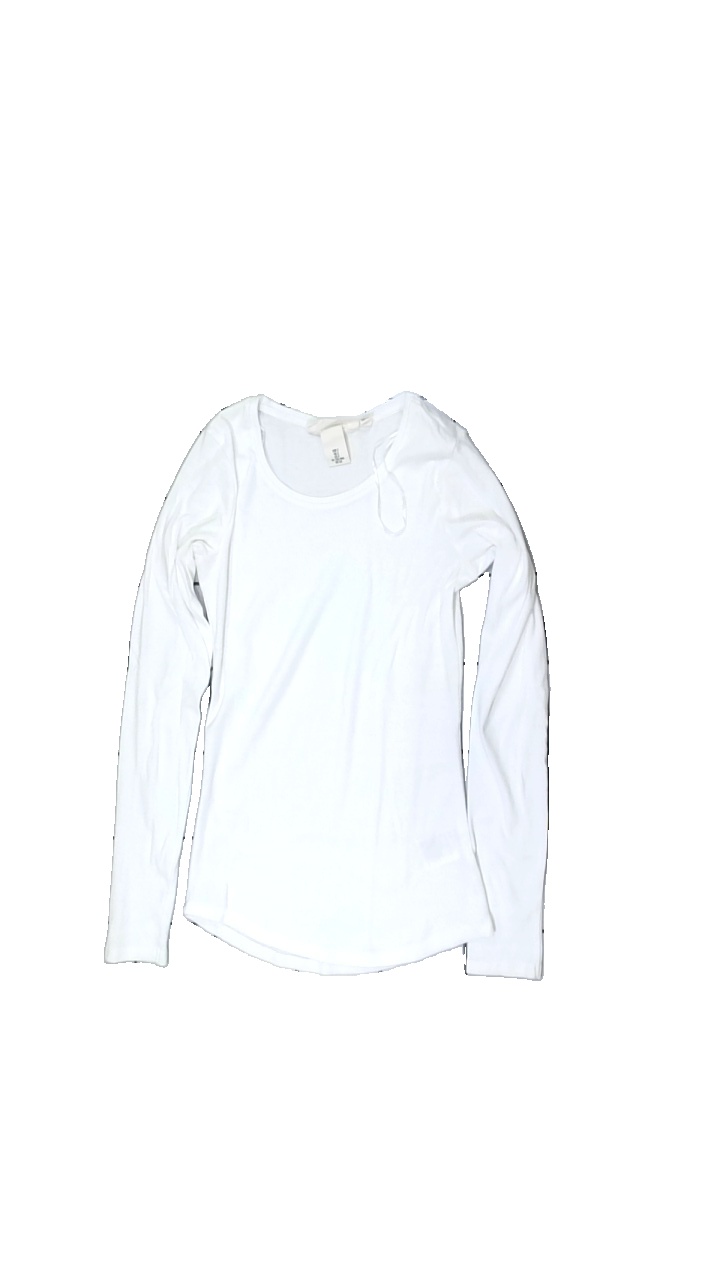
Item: Shirt (Ladies)
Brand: Logg (h&m)
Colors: White
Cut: Regular
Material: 100% cotton
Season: All
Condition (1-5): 2
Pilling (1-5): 5
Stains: Major
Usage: Export
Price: <50